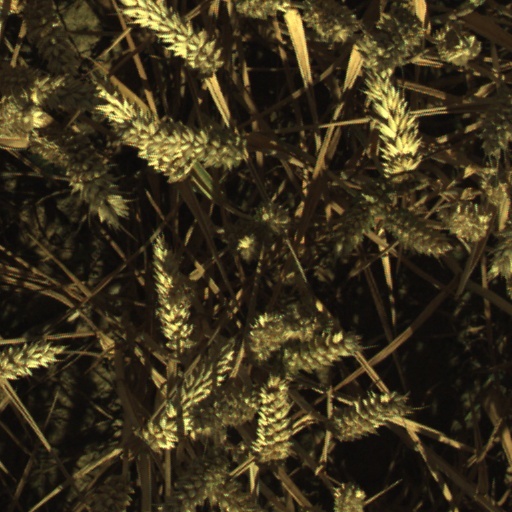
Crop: wheat